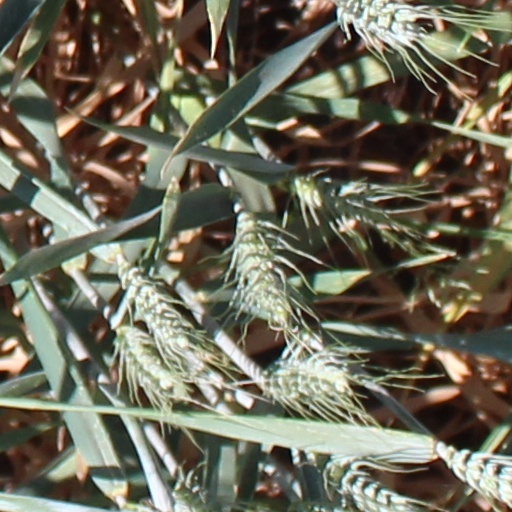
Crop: wheat